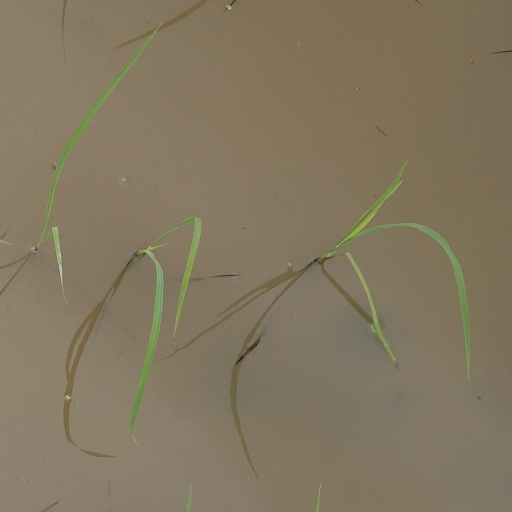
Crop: rice